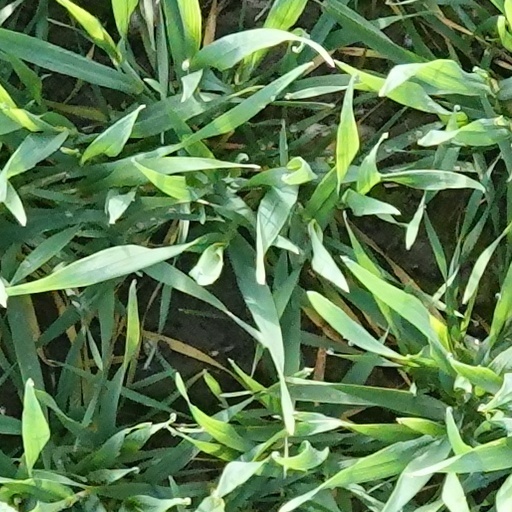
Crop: wheat